Type 214 submarine

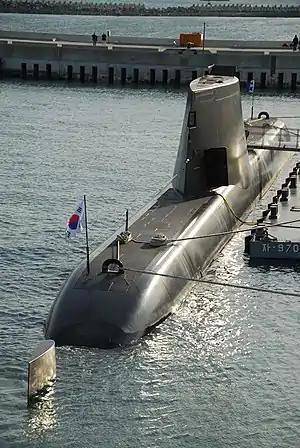
ROKS "Son Won-il" at Busan Naval Base, 2008

In 1995, the South Korean Navy announced plans to introduce submarines larger than type 209. Later in October 2000, the ministry of defence signed an agreement with Howaldtswerke-Deutsche Werft to introduce type 214 submarines, which also included the transfer of submarine building technology. The South Korean "Son Won-Il" U214-class submarine (Hangul: 손원일급 잠수함, Hanja: 孫元一級潛水艦) is equipped with a SPHINX-D Radar System supplied by Thales Defence Deutschland GmbH. It uses an additional pulse transmitter in the top of the mast. The combination of high power pulse radar and a very low power LPI transmitter is very effective for submarines. During surface operations, the boat sails with an open pulse fingerprint for ESM systems, but within a secret mission the operator switches to LPI mode. The boat remains invisible to others. Total of 9 are planned and 8 are in active duty. South Korea ordered its first three KSS-II/ Type 214 boats in 2000, which were assembled by Hyundai Heavy Industries. The Batch 2 order will add six more submarines to the Navy, to be built by Daewoo Shipbuilding & Marine Engineering.